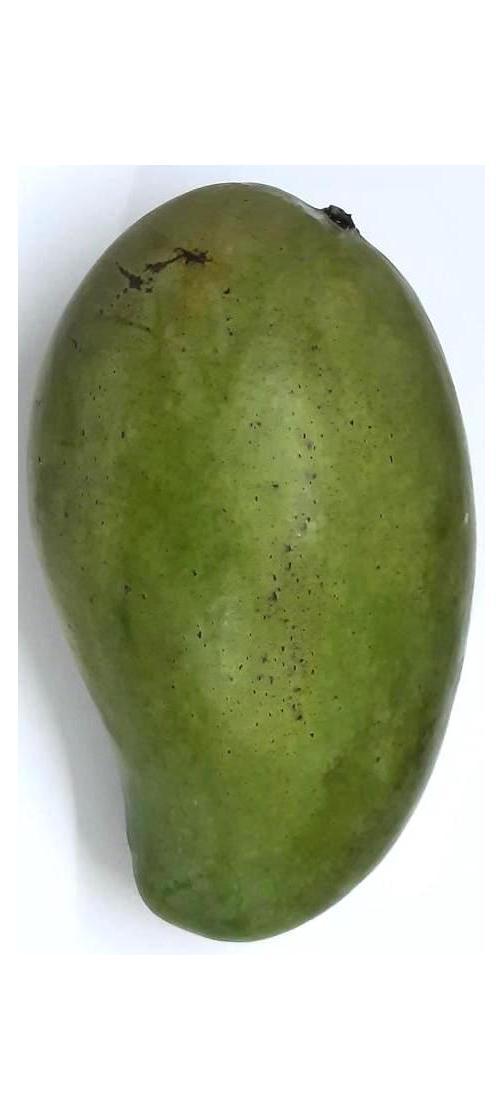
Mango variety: Amrapali